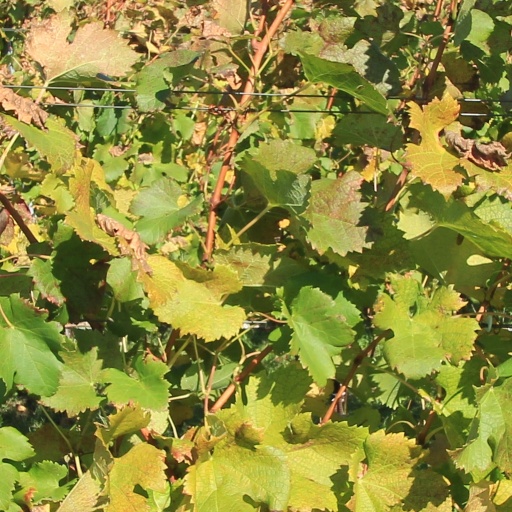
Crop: grape